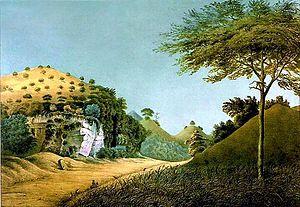
Le géoparc de Gunung Sewu est une série de montagnes s'étendant le long de la côte sud, des kabupaten de Gunung Kidul et Wonogiri, dans le centre de Java, jusqu'au kabupaten de Tulungagung, dans l'est de Java en Indonésie. C'est un géoparc national membre du réseau mondial de géoparcs, reconnu par l'UNESCO en 2015.